Bakwan
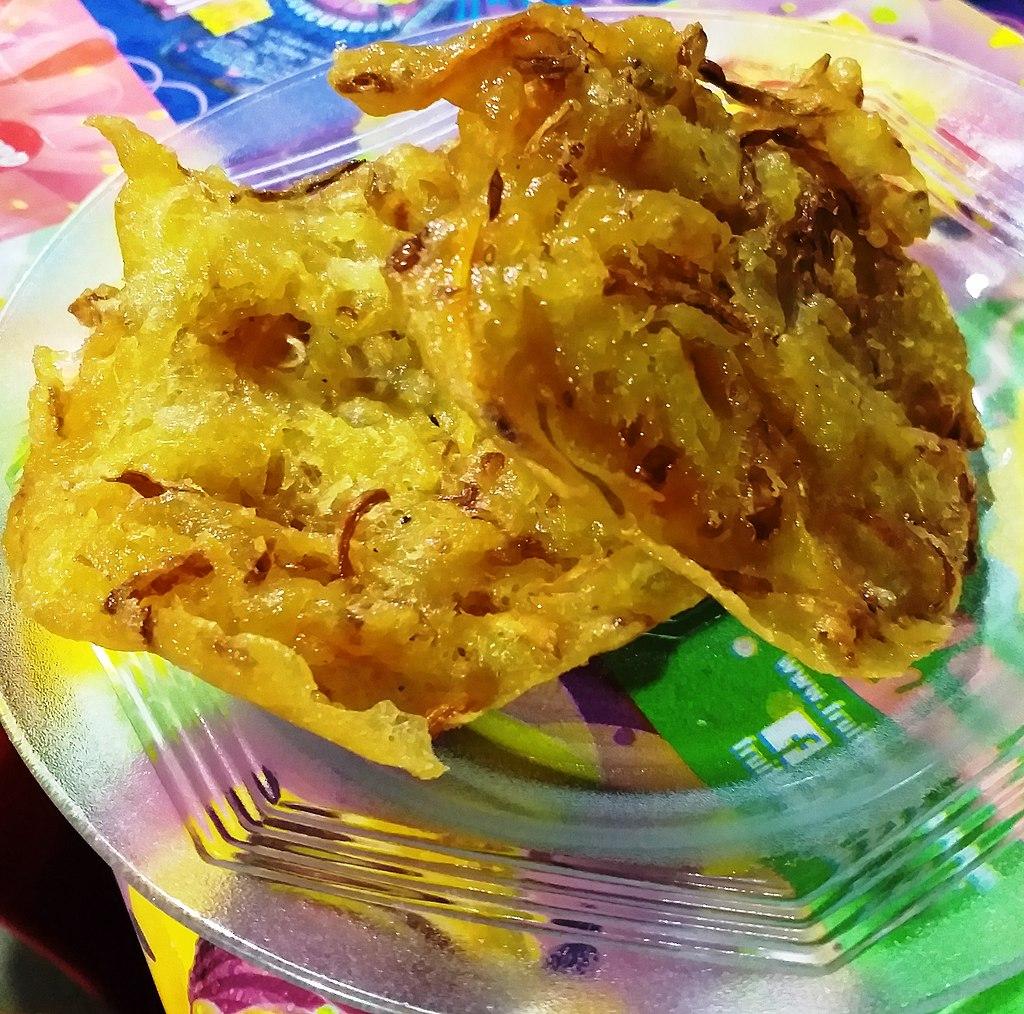
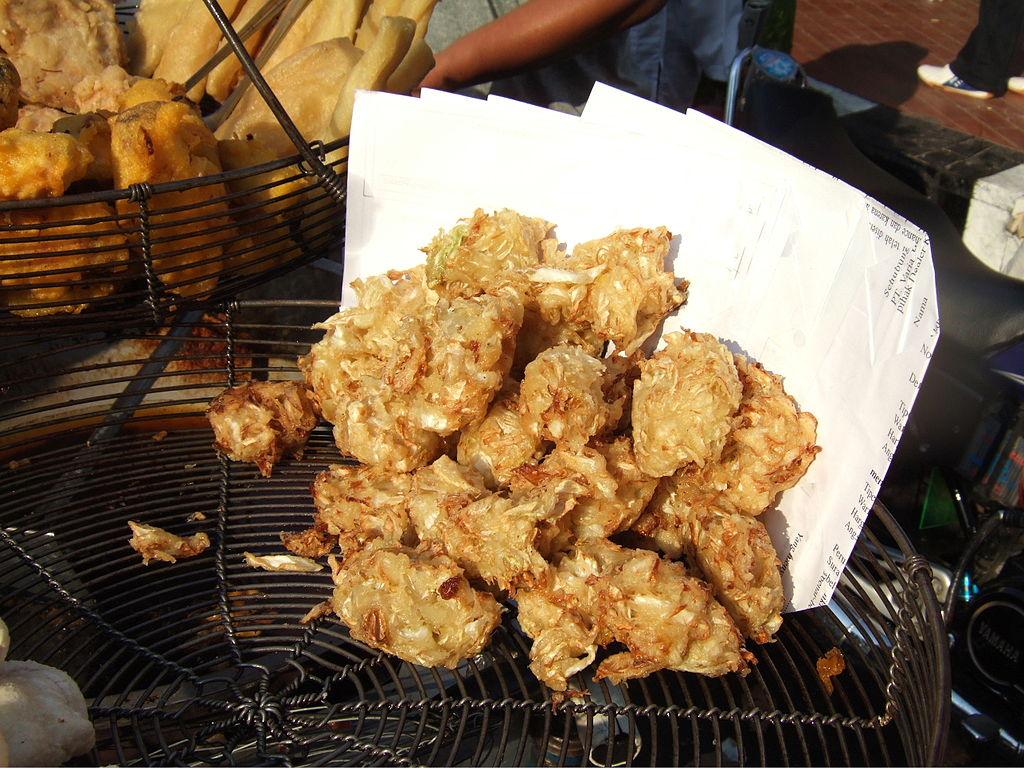
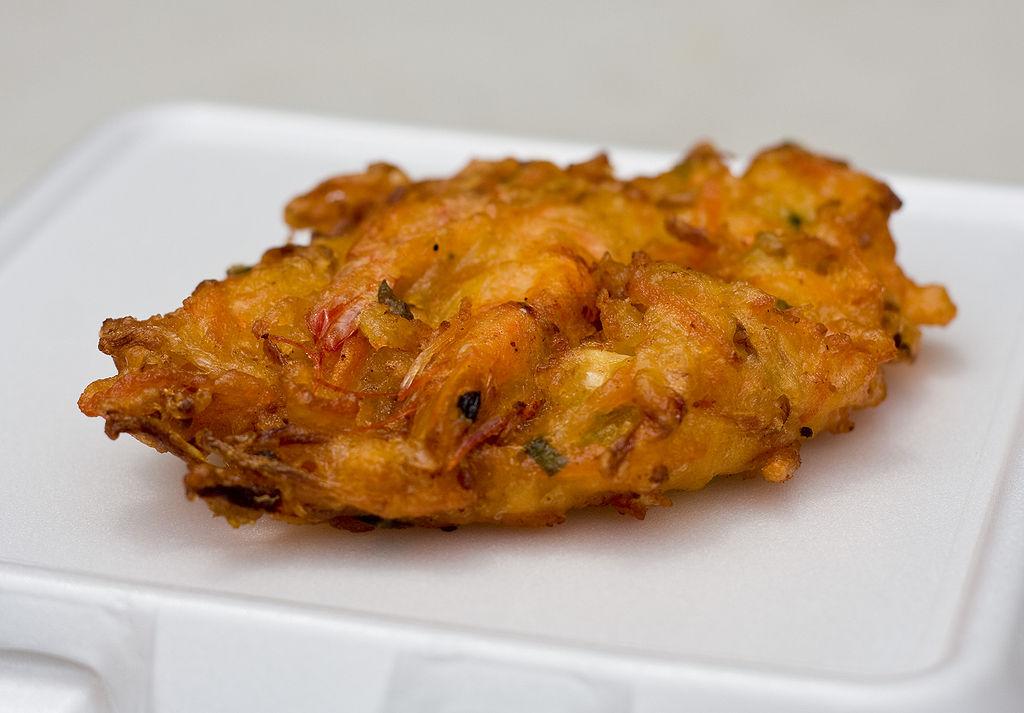
Also known as:
de - German: Bakwan
es - Spanish: Bakwan
id - Indonesian: Bakwan
jv - Javanese: Bakwan
min - Minangkabau: Bakwan
ms - Malay: Bakwan
su - Sundanese: Bala-bala
Category: fritter (vegetable fritter)
Cuisine: Chinese, Indonesian
Associated cuisines: Chinese, Indonesian
Area: Indonesia
Countries: Indonesia
Region: South Eastern Asia, , , ,
beansprouts, shredded cabbages and carrots, battered and deep fried in cooking oil